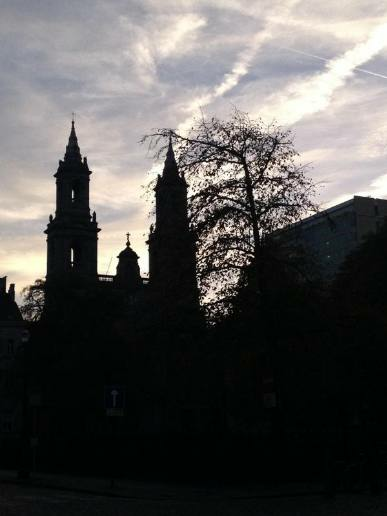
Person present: No